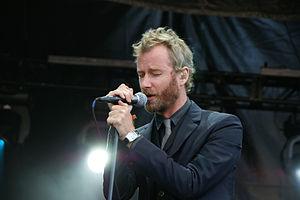
Matthew Donald Berninger est un auteur-compositeur-interprète américain. Il est principalement connu pour être le chanteur du groupe The National.